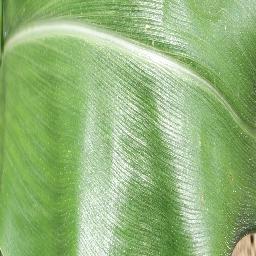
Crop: corn
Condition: (maize)_healthy